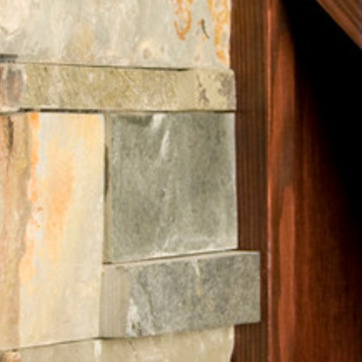
Material: stone